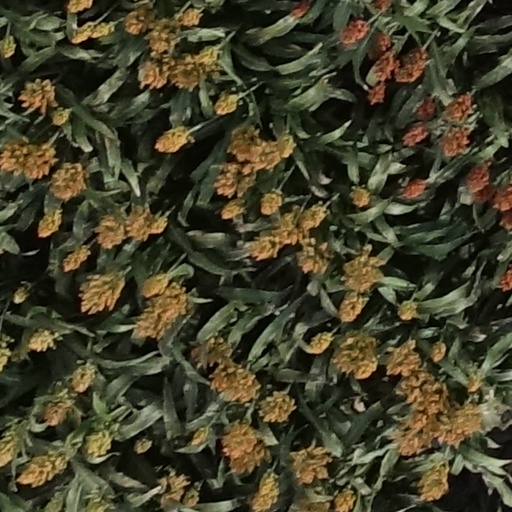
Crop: sorghum